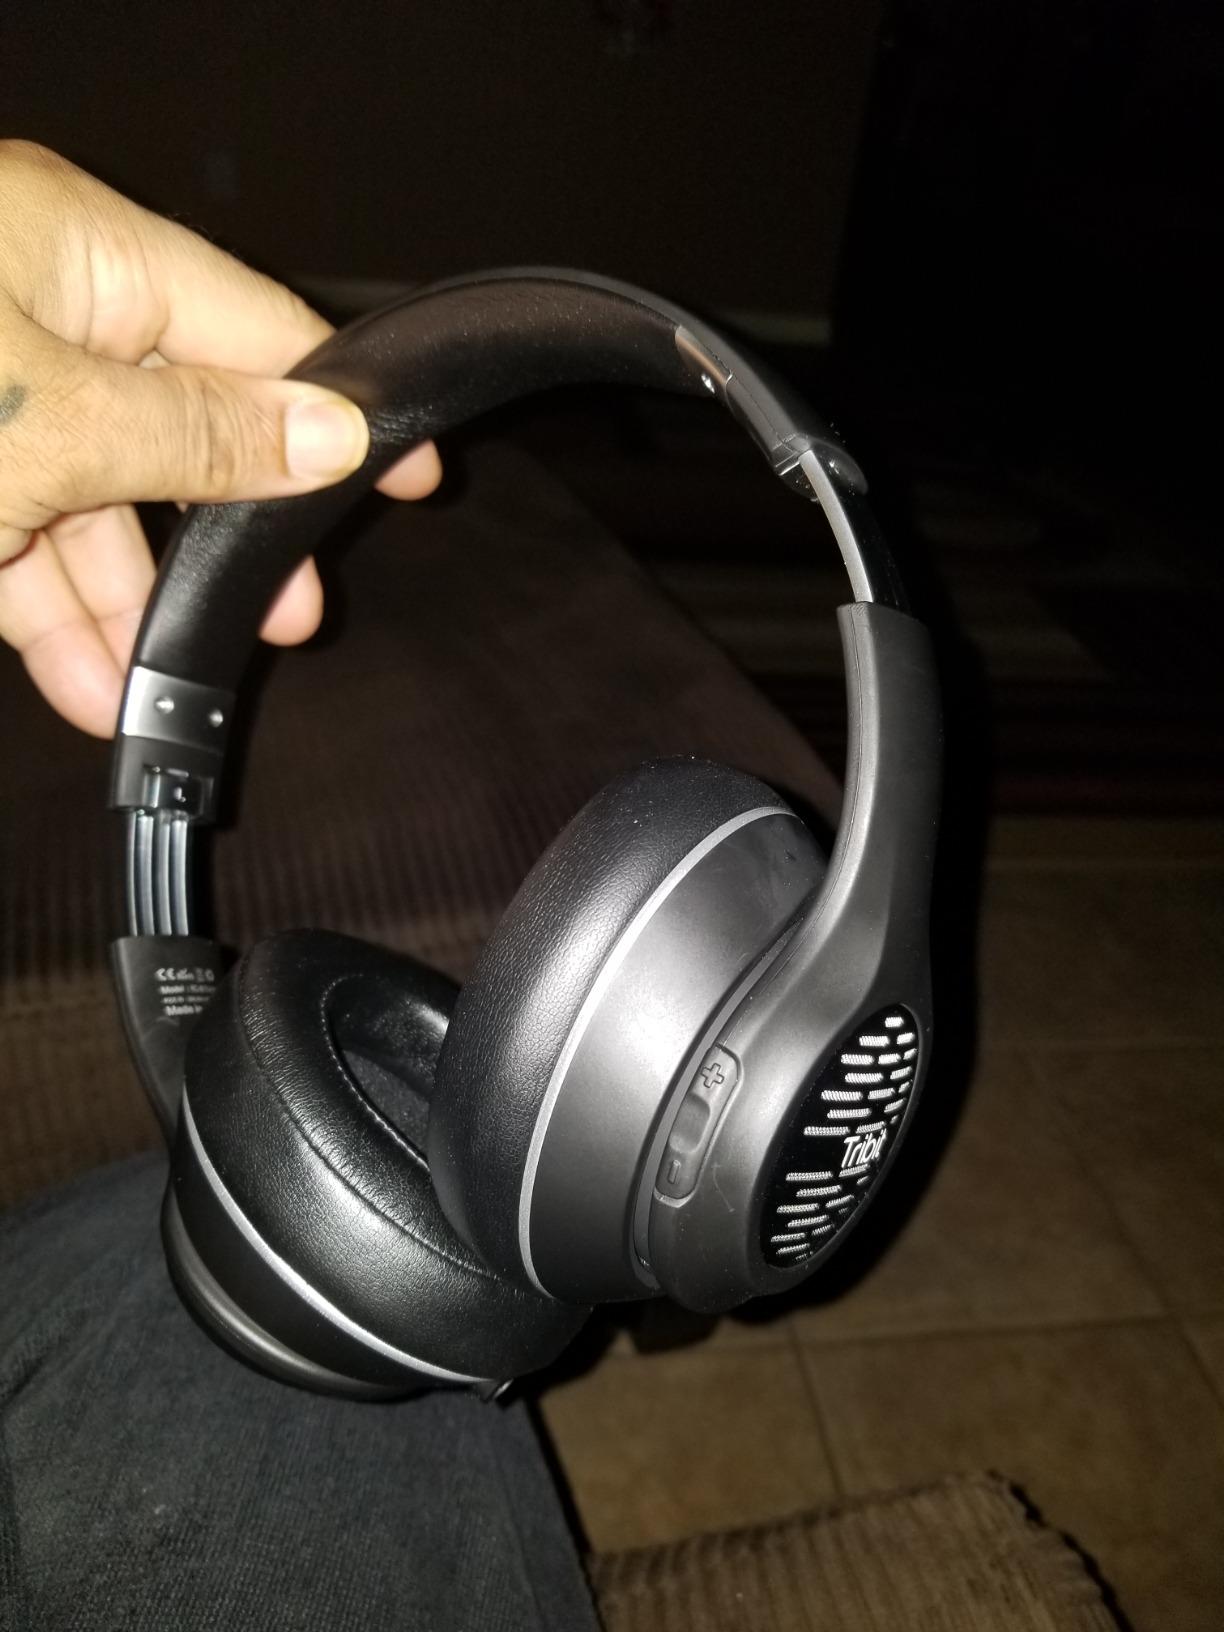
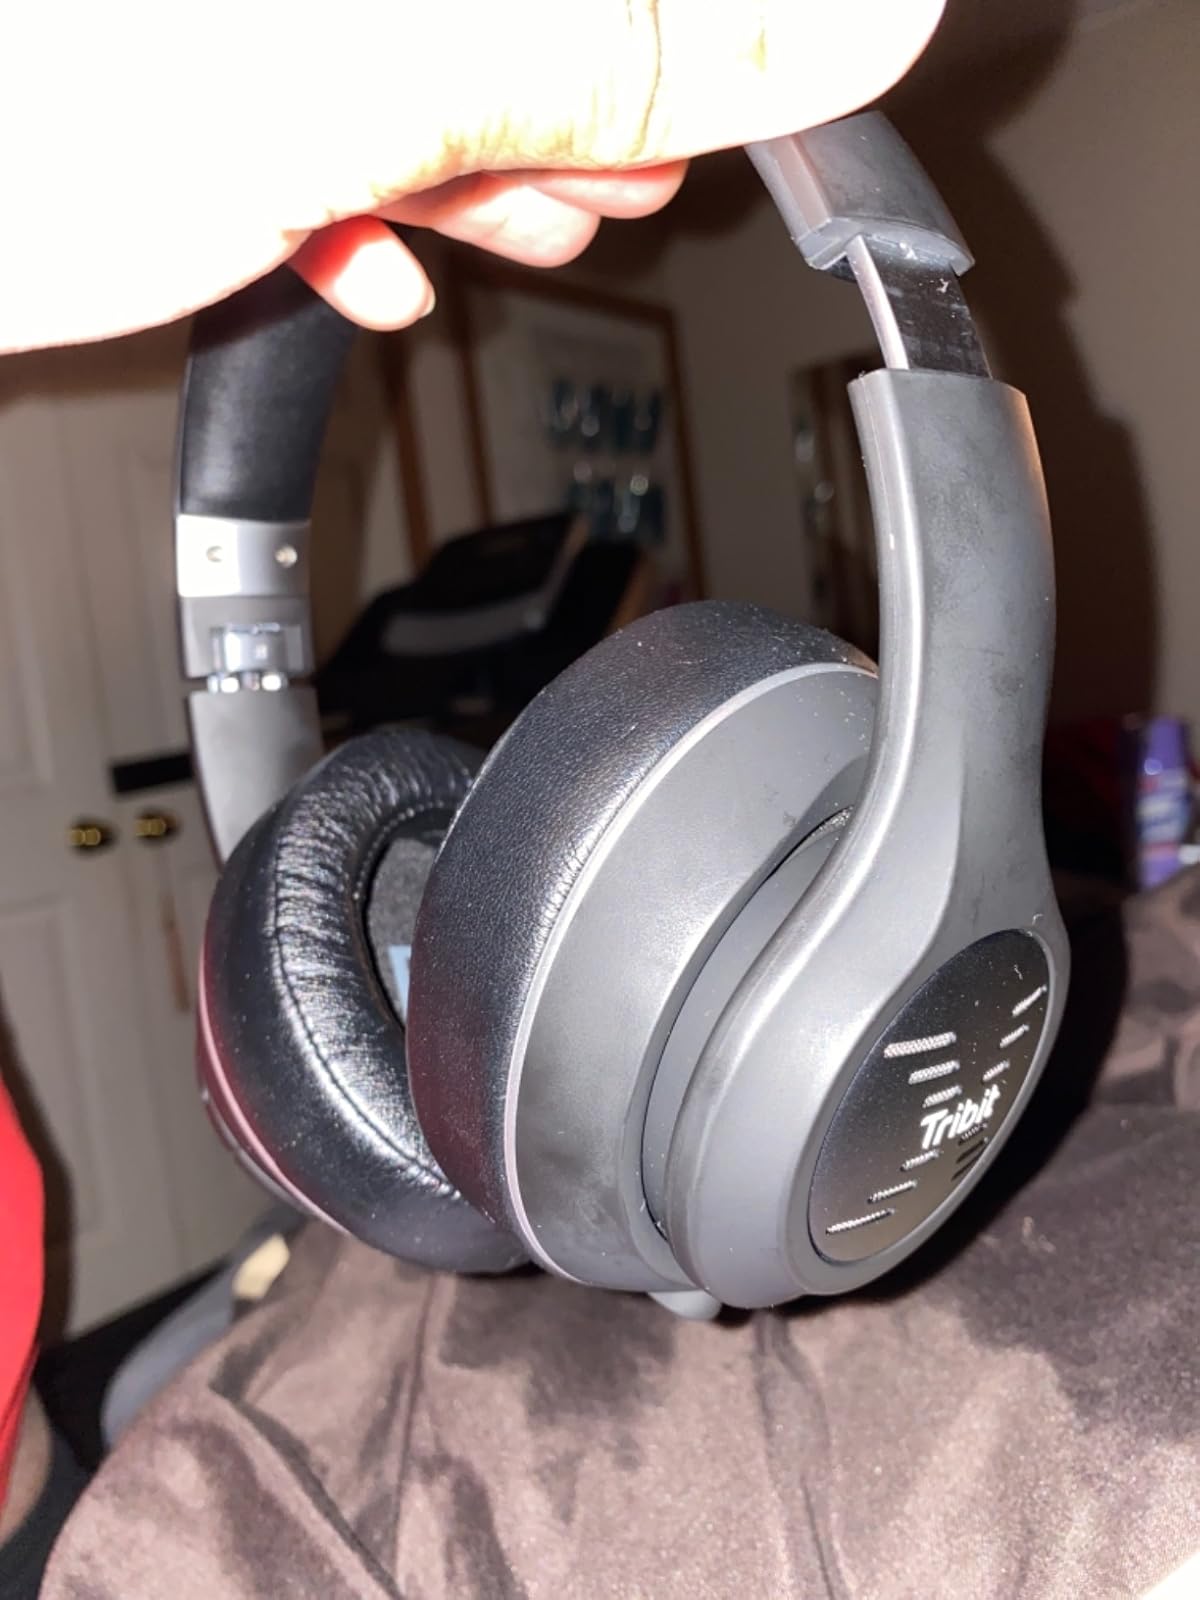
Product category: headphones
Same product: yes